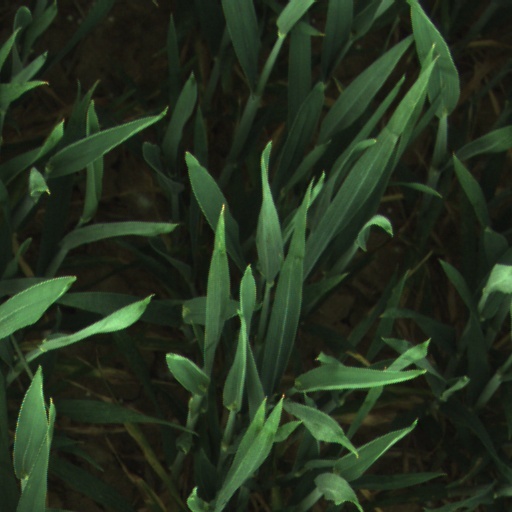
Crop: wheat